Great Wagon Road

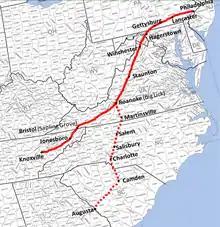
The Great Valley Road used by settlers in the 1700s America. <a href="https%3A//www.google.com/maps/%4036.8%2C-78.8%2C7z%3Fhl%3Den">See Google map of this area.

The following tables summarize the segments of the Great Wagon Road, with links to details on each section and a Google map showing the current roads and a satellite view of the area.